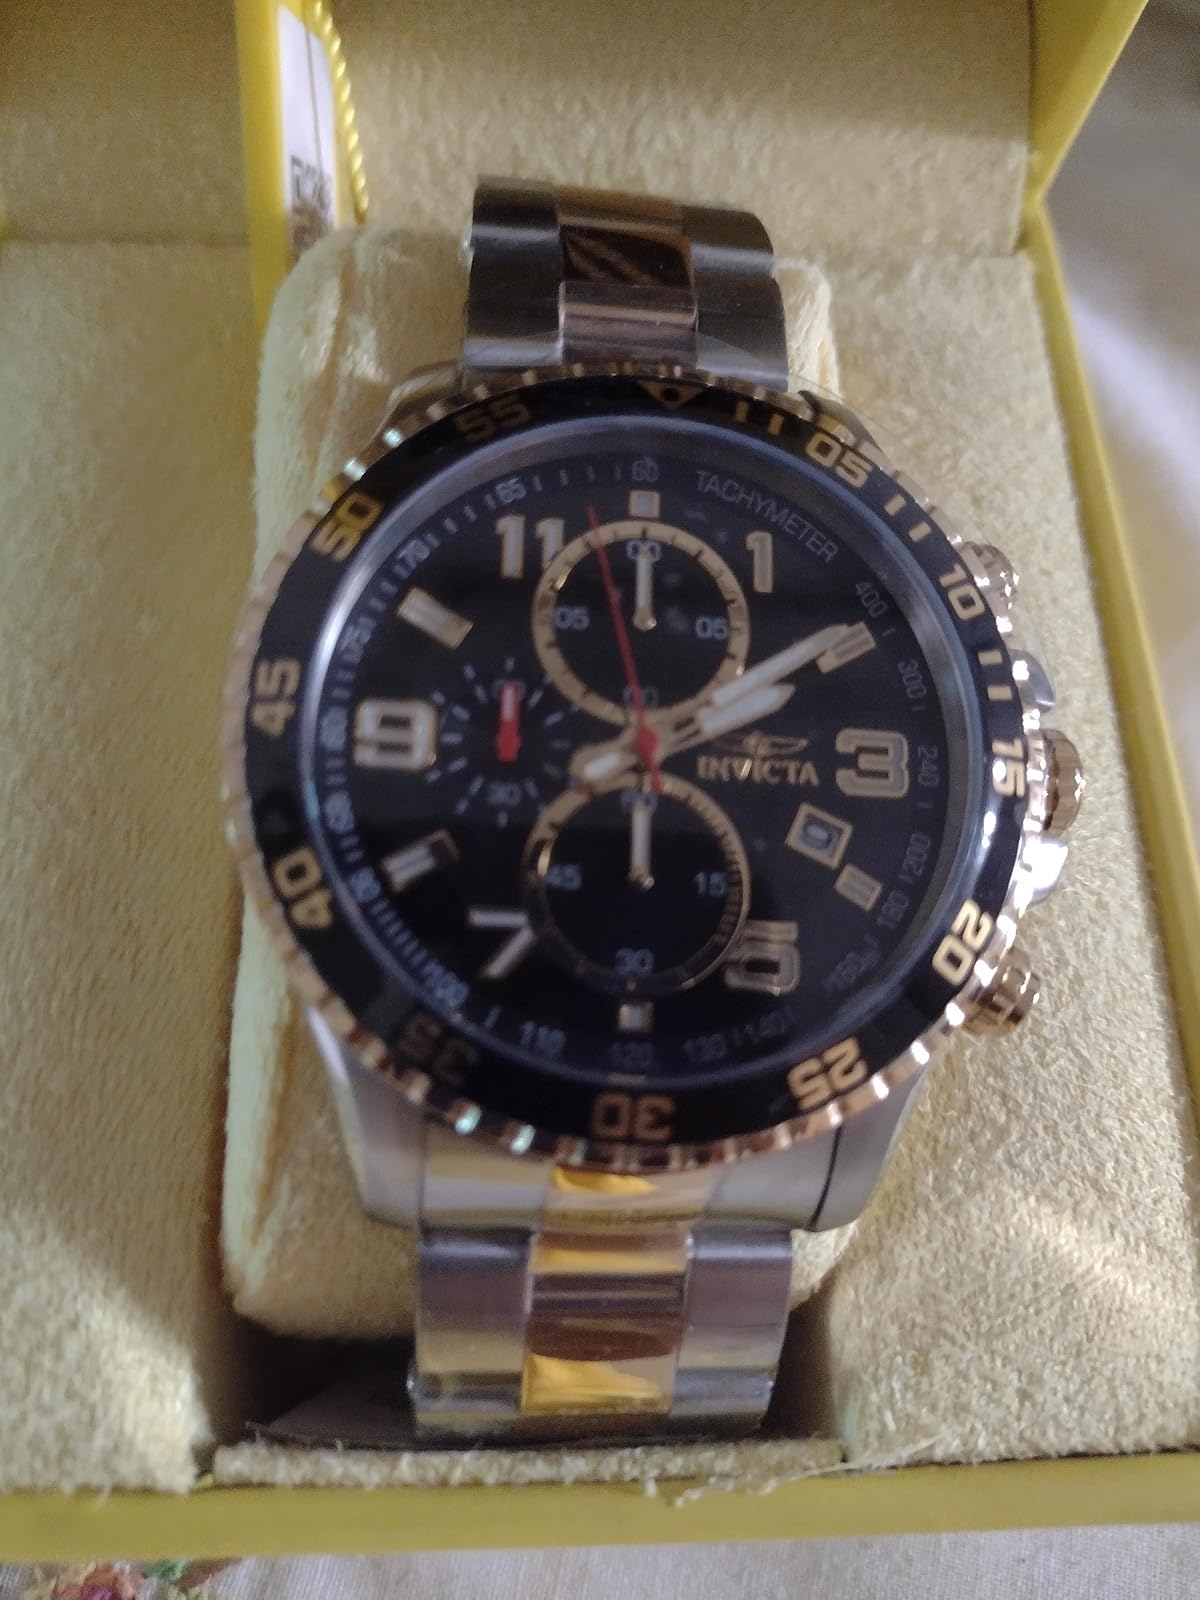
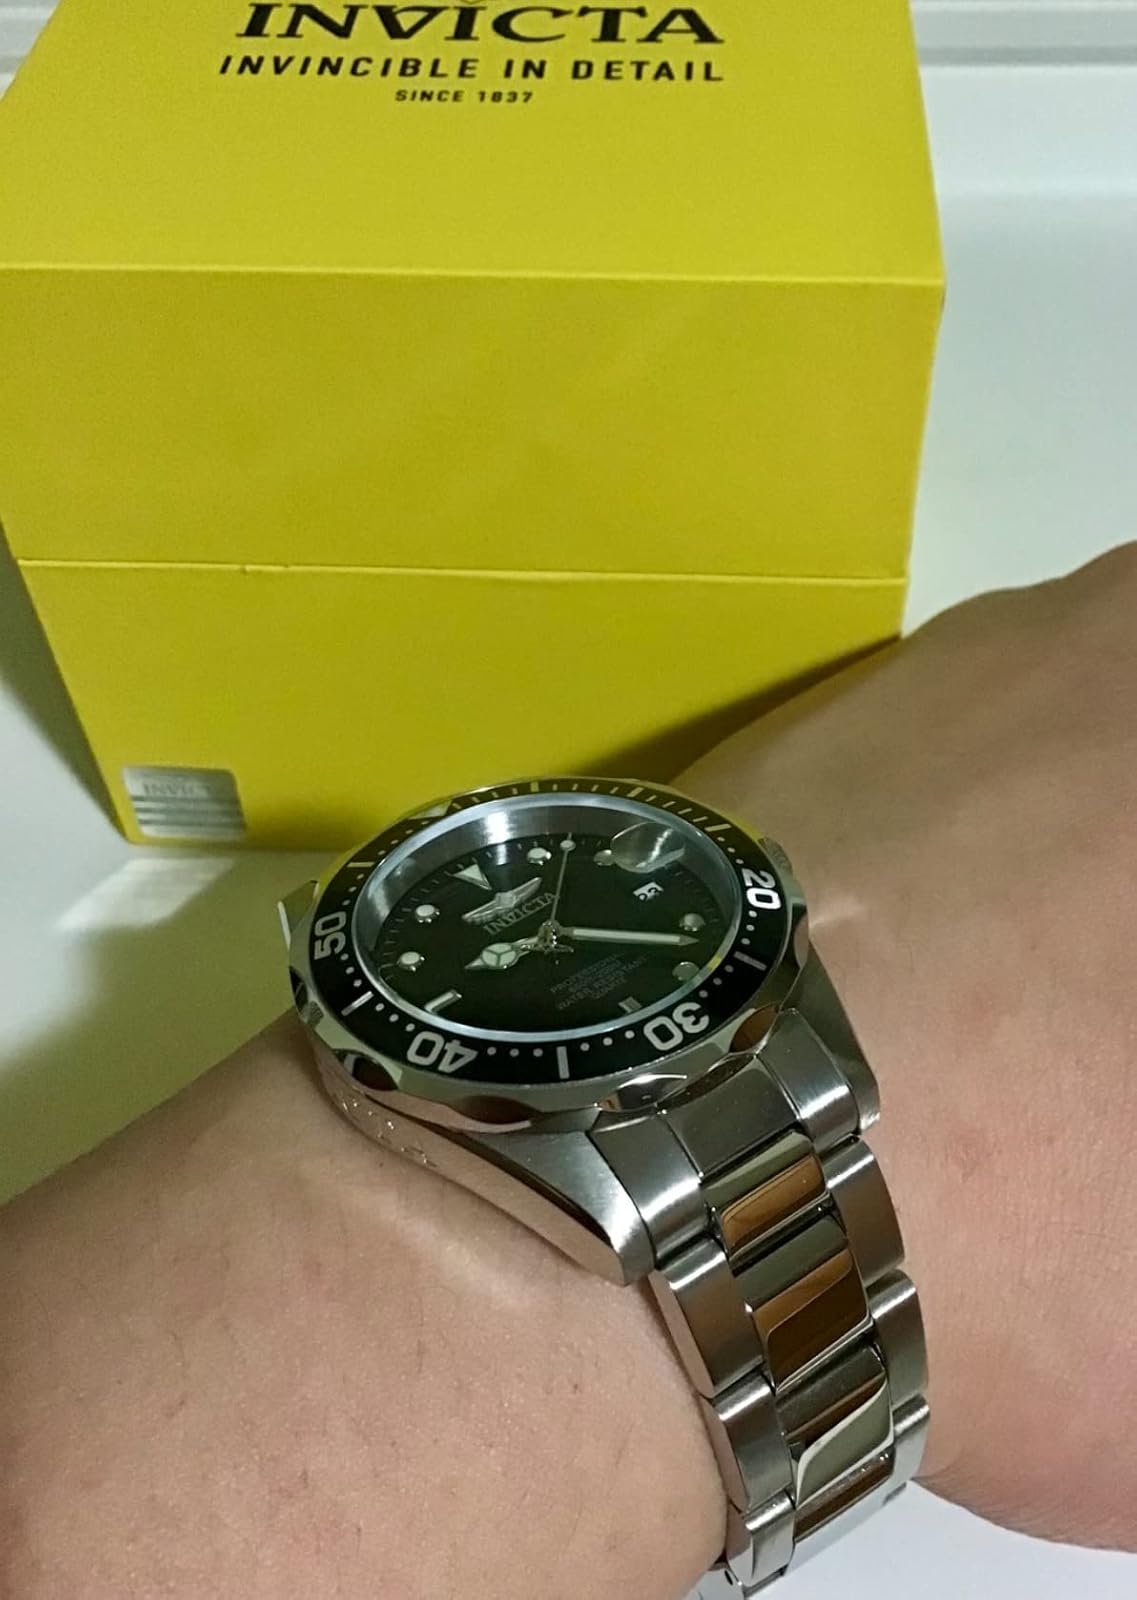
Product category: accessories_watch
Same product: no